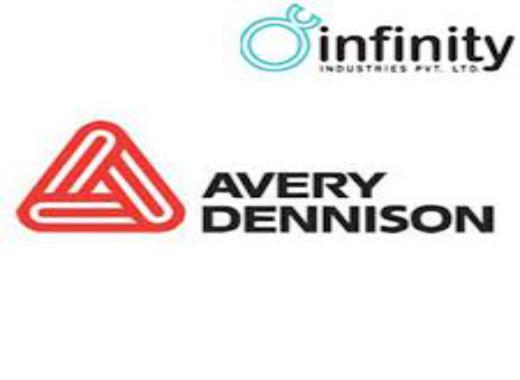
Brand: avery dennison-1
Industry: Others